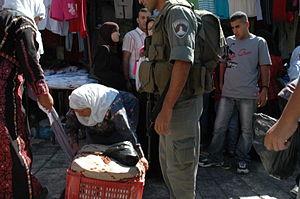
La première intifada, appelée également guerre des pierres, désigne la période de conflit entre les Palestiniens des territoires occupés et Israël, du 9 décembre 1987 et qui prit fin en 1993, avec la signature des Accords d'Oslo.